Paul Coulthard

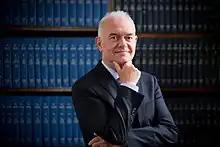
Paul Coulthard

Coulthard is Professor of Oral and Maxillofacial Surgery. He was appointed Dean of the School of Dentistry at the University of Manchester in 2013. In 2018 he was appointed Vice-Dean of the Faculty of Biology, Medicine and Health at the University of Manchester and Head of the School of Medical Sciences. This School consisted of the Research Institutes of ‘Cancer Sciences’, ‘Cardiovascular Sciences’, ‘Developmental Biology & Medicine’, ‘Diabetes, Endocrinology & Gastroenterology’, and the ‘Manchester Medical School’ and ‘Manchester Dental School’. He was Consultant in Oral Surgery at the Manchester University Hospitals NHS Foundation Trust since 2001.